Multiple-effect distillation

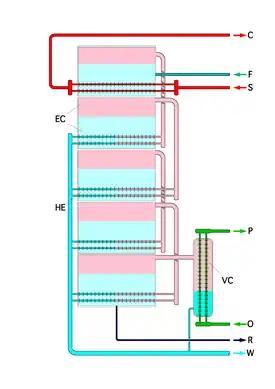
Schematic of a multiple effect desalination plant. The first stage is at the top. Pink areas are vapor, lighter blue areas are liquid feed water. Stronger turquoise is condensate. It is not shown how feed water enters other stages than the first. F - feed water in. S - heating steam in. C - heating steam out. W - Fresh water (condensate) out. R - brine out. O - coolant in. P - coolant out. VC is the last-stage cooler.

The plant can be seen as a sequence of closed spaces separated by tube walls, with a heat source in one end and a heat sink in the other end. Each space consists of two communicating subspaces, the exterior of the tubes of stage "n" and the interior of the tubes in stage "n"+1. Each space has a lower temperature and pressure than the previous space, and the tube walls have intermediate temperatures between the temperatures of the fluids on each side. The pressure in a space cannot be in equilibrium with the temperatures of the walls of both subspaces. It has an intermediate pressure. Then the pressure is too low or the temperature too high in the first subspace, and the water evaporates. In the second subspace, the pressure is too high or the temperature too low, and the vapor condenses. This carries evaporation energy from the warmer first subspace to the colder second subspace. At the second subspace the energy flows by conduction through the tube walls to the colder next space.